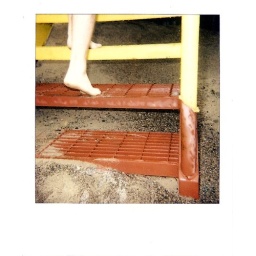
The stairs at the beach that led UP to the hill in Lexington.